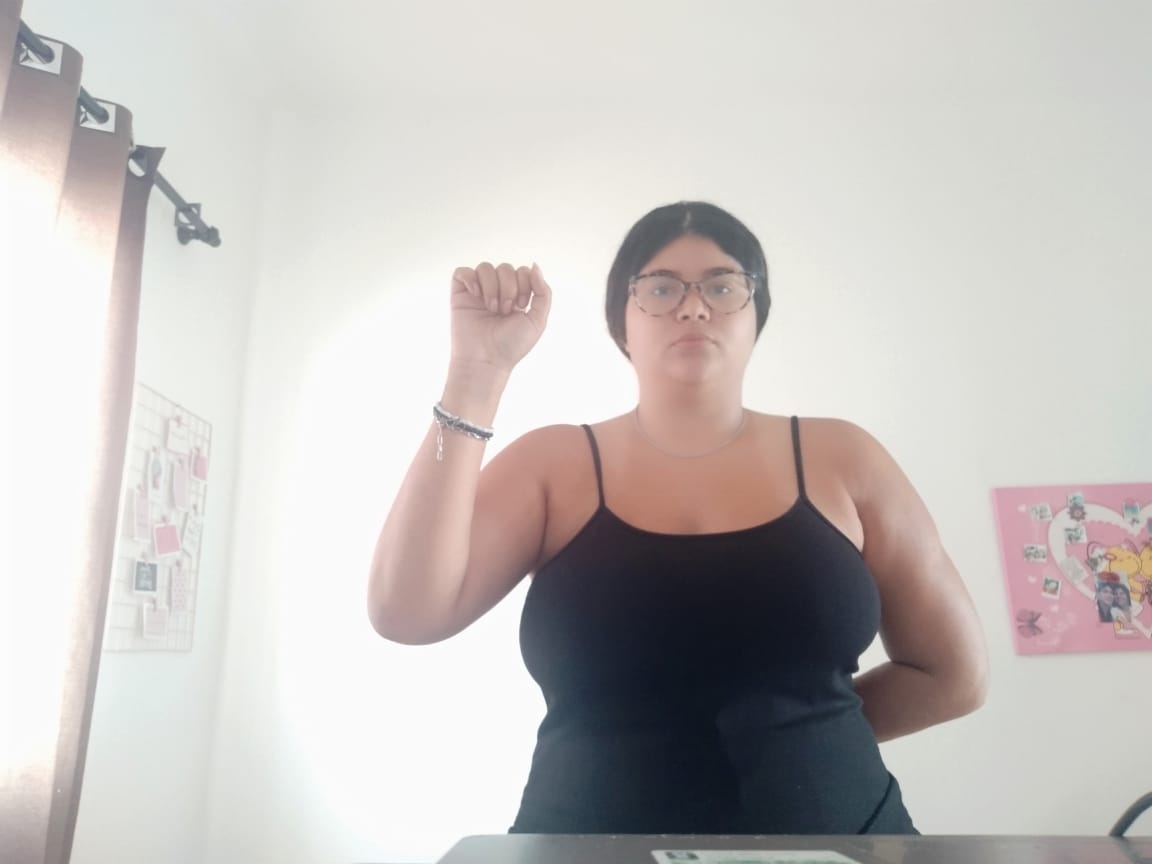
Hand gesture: fist